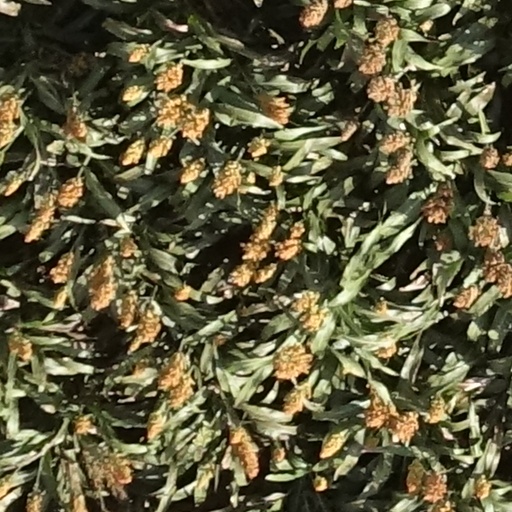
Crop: sorghum